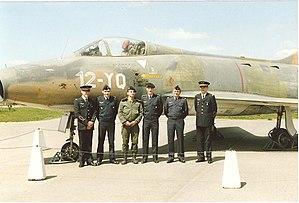
SMB2 CIMCA 41.122 Chartres 1987
Le Centre d'instruction militaire de la Cité de l'Air était une unité de l'Armée de l'air spécialisée dans l'instruction militaire initiale des appelés du contingent, jeunes citoyens effectuant leur service militaire en France. Elle a été active de 1914 à 1997.